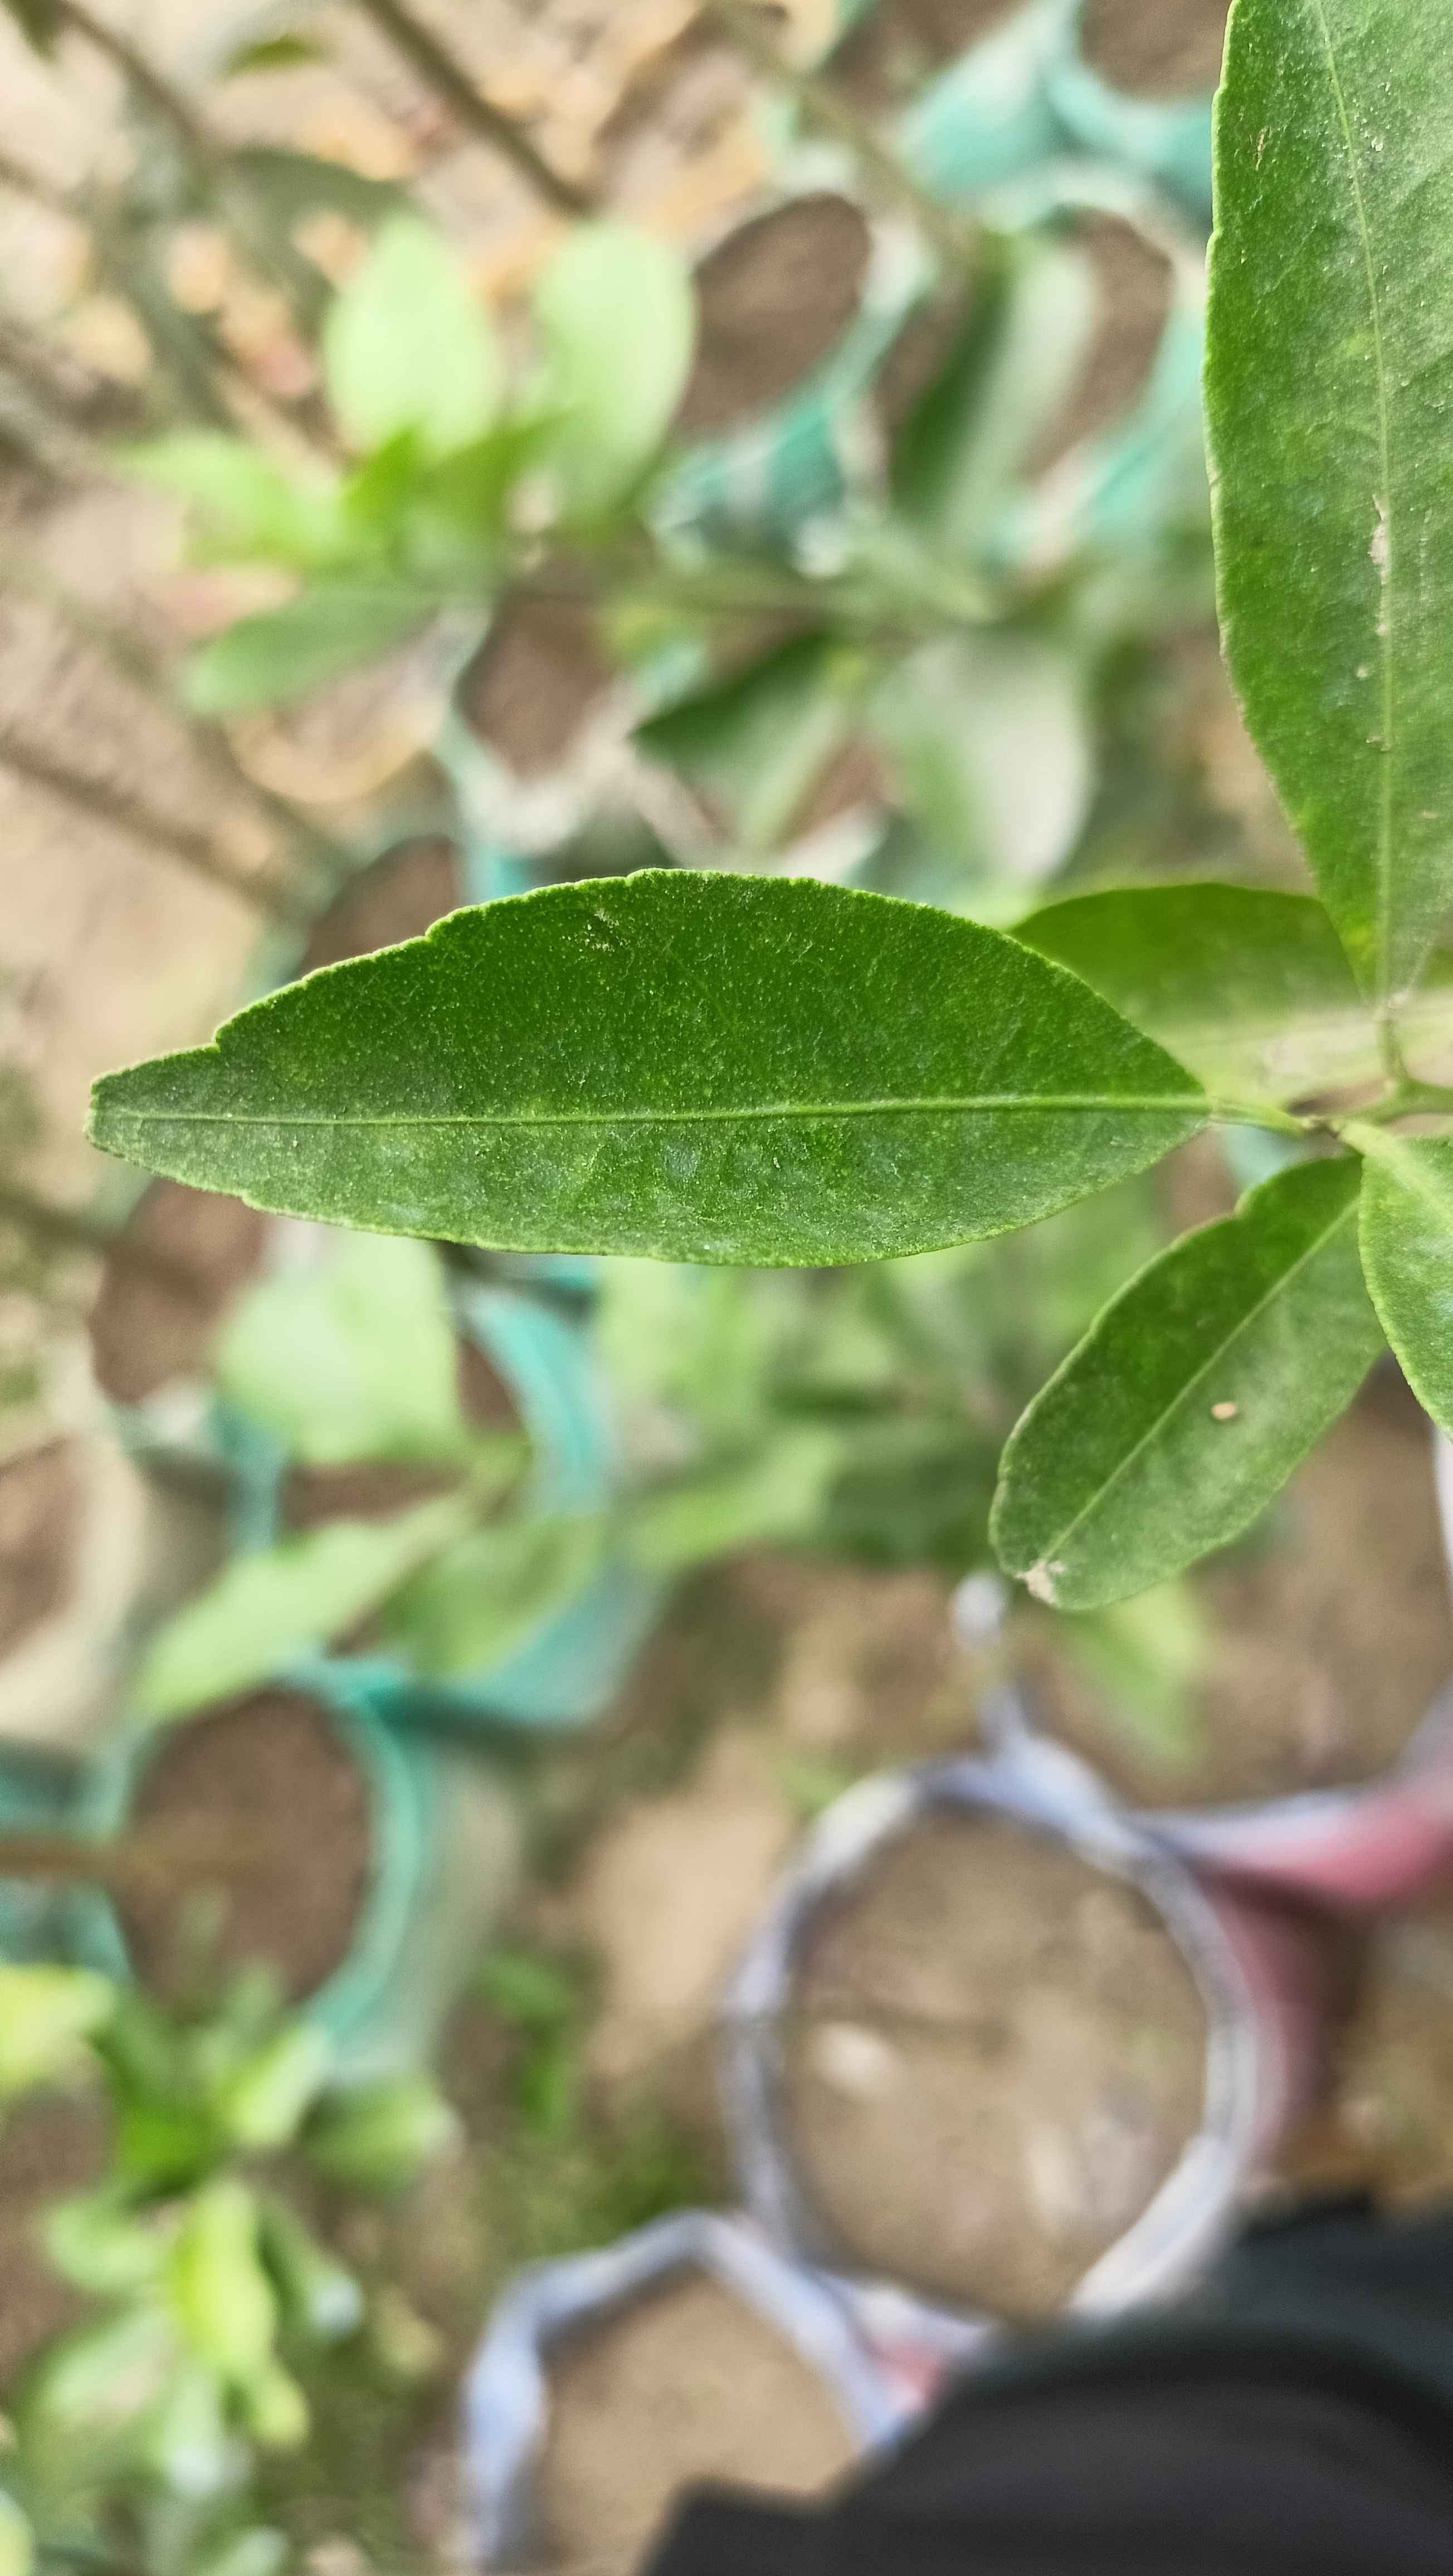
Mandarin leaf variety: Mandaring